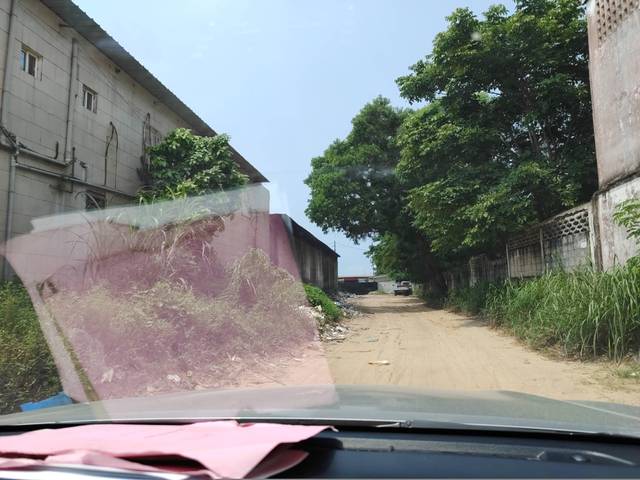
Region: Congo
Coordinates: -4.777, 11.857